Janger dance

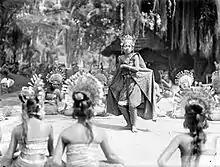
Performance of "janger" dance

 is a traditional Balinese and Osing dance drama performance originated from the Indonesian island of Bali, and commonly performed by Balinese in Bali as well as Osing people in the easternmost region of Java. The term roughly translates to '"infatuation," with a connotation of someone who is "madly" in love"